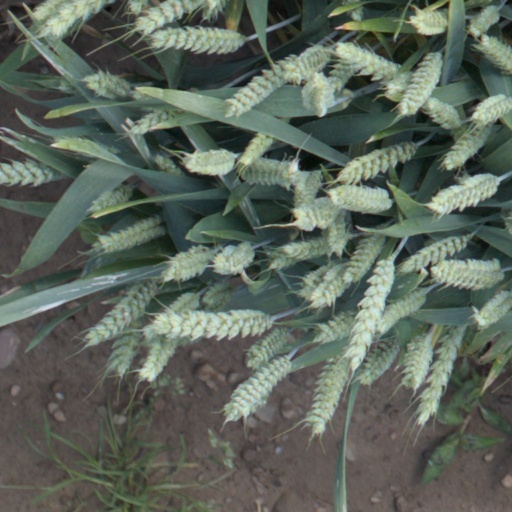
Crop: wheat